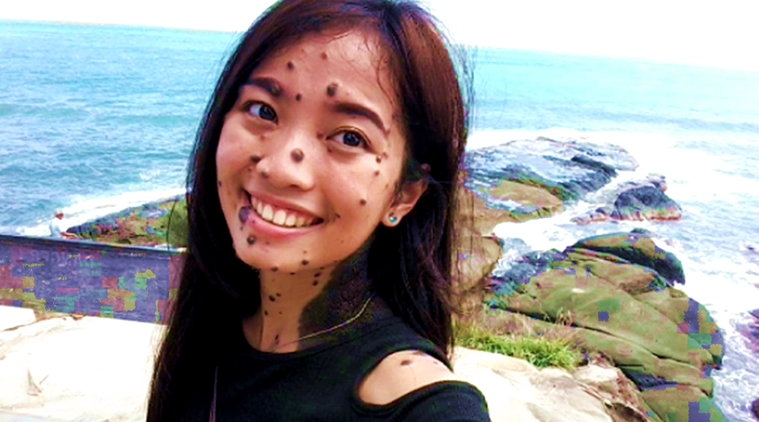
Gender: women